German colonial empire

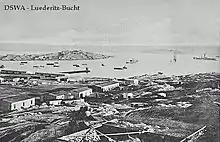
Lüderitz Bay (around 1900), the first colonial acquisition of the German Empire

A French proposal after the Franco-Prussian War to hand over the French colony of Cochinchina instead of Alsace–Lorraine, was rejected by Bismarck and a majority of the delegates in the North German Reichstag in 1870. After German Unification in 1871, Bismarck maintained his earlier position. During the 1870s, colonialist propaganda achieved increasing public profile in Germany. In 1873, the was established, which considered exploration of Africa its main function. In 1878 the foundation of the was established, which sought to acquire colonies for Germany, and in 1881 was founded, which included the "acquisition of agricultural and commercial colonies for the German Empire" in its founding statute. In 1882, the first was established, which was a lobby group for colonialist propaganda. In 1887, the competing Society for German Colonization was established with the goal of actually undertaking colonization. The two societies merged in 1887 into the German Colonial Society. Generally, four arguments were advanced in favor of the acquisition of colonies: